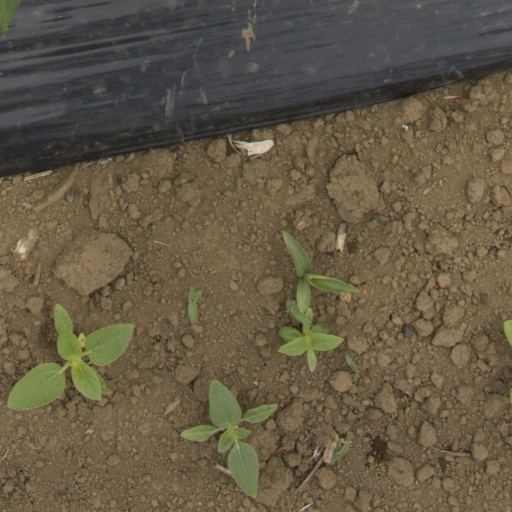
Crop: Jerusalem artichoke